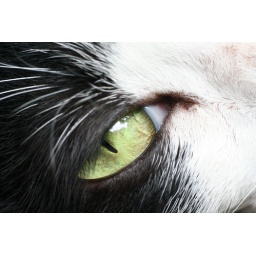
100mm lens with extension tubes, put directly in the face of a sleepy cat lying on a picnic table.